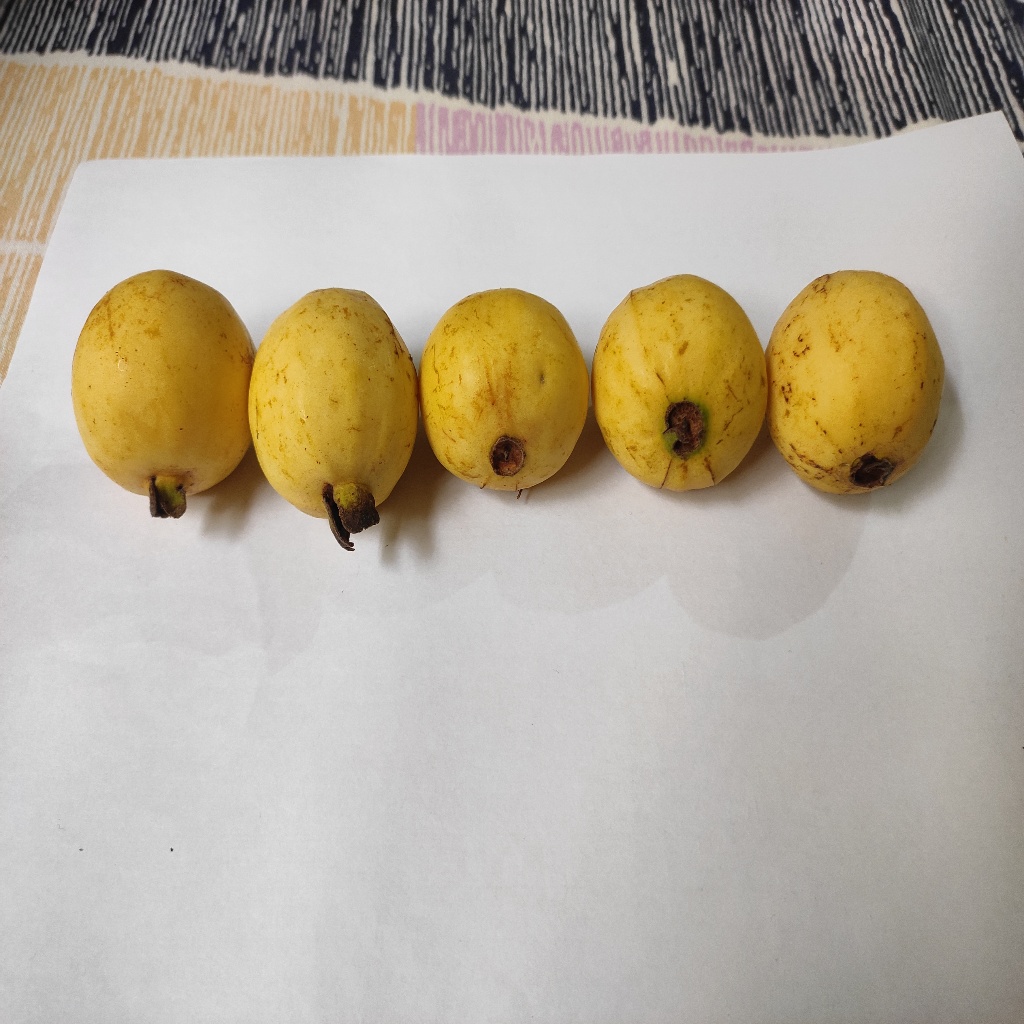
Crop: guava
Quality class: Class_A